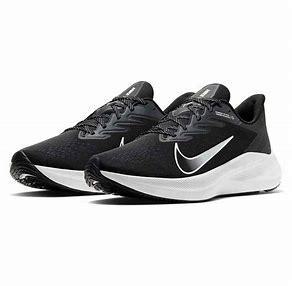
Brand: Nike
Model: Air Zoom Winflo 7